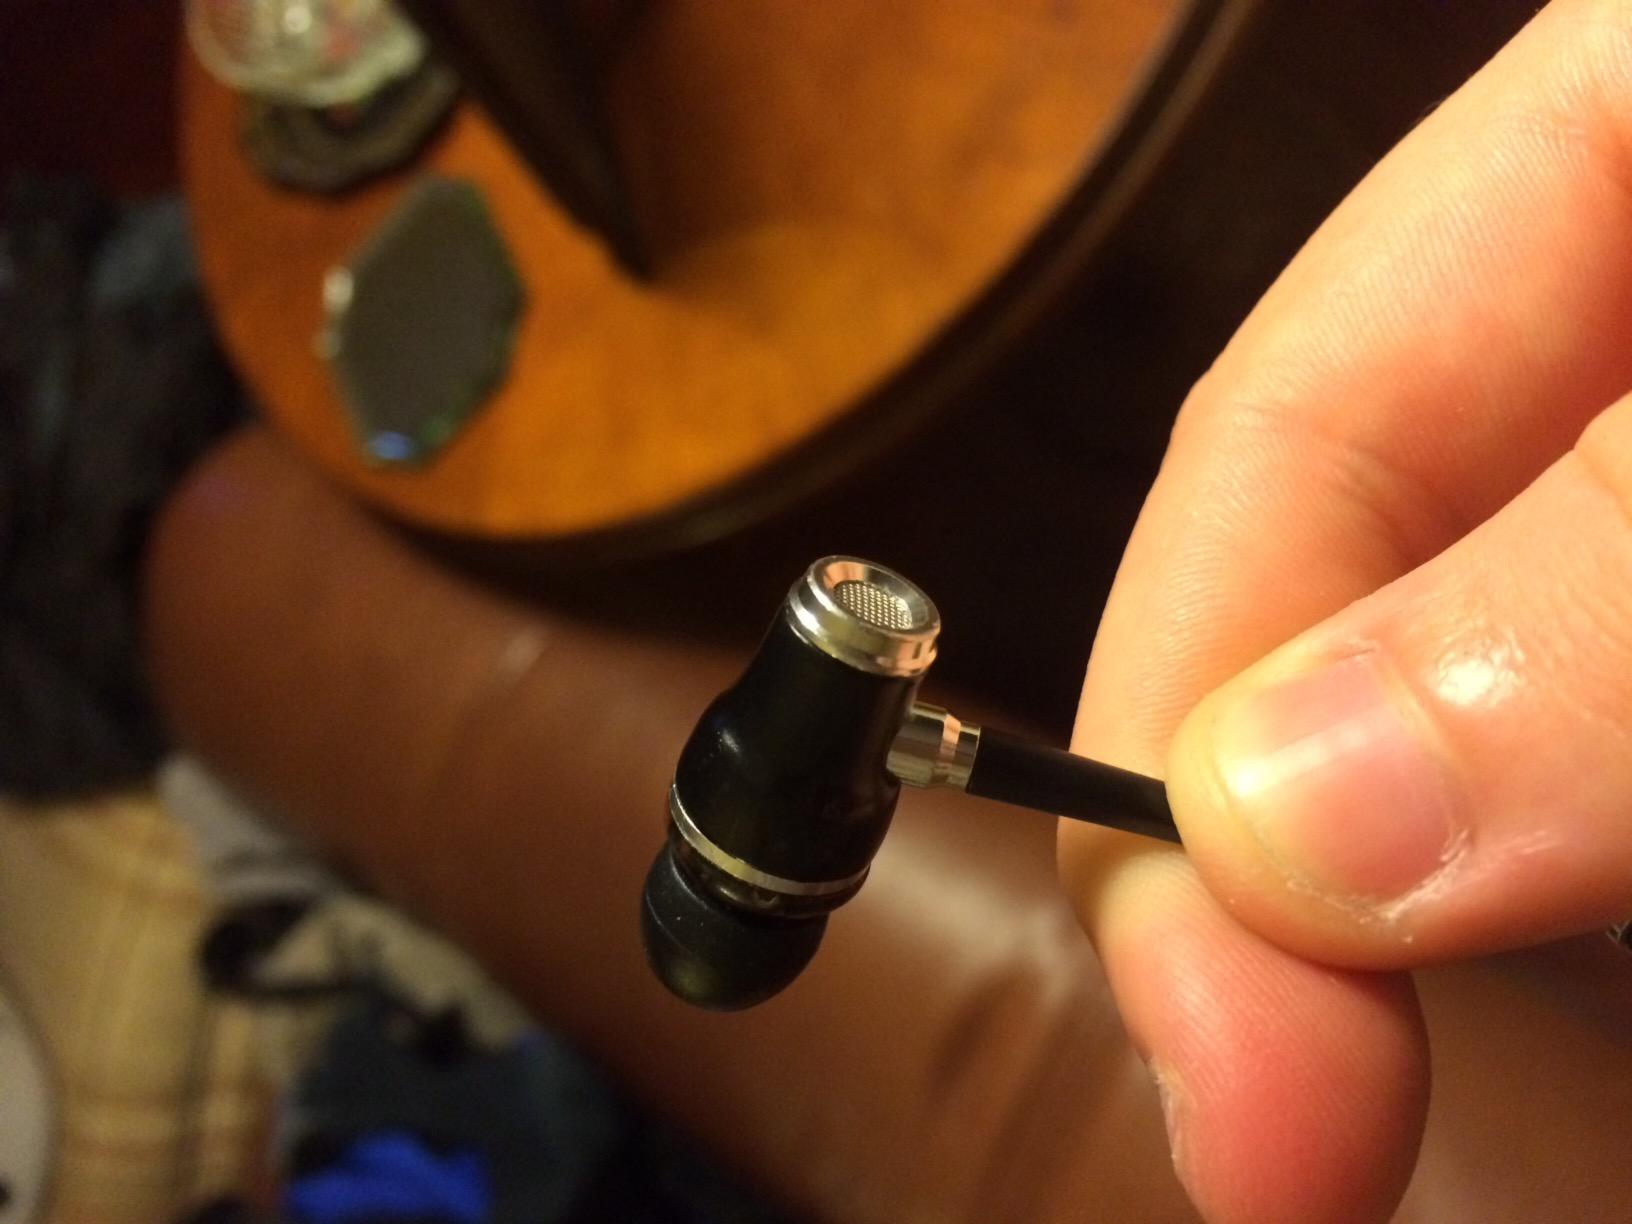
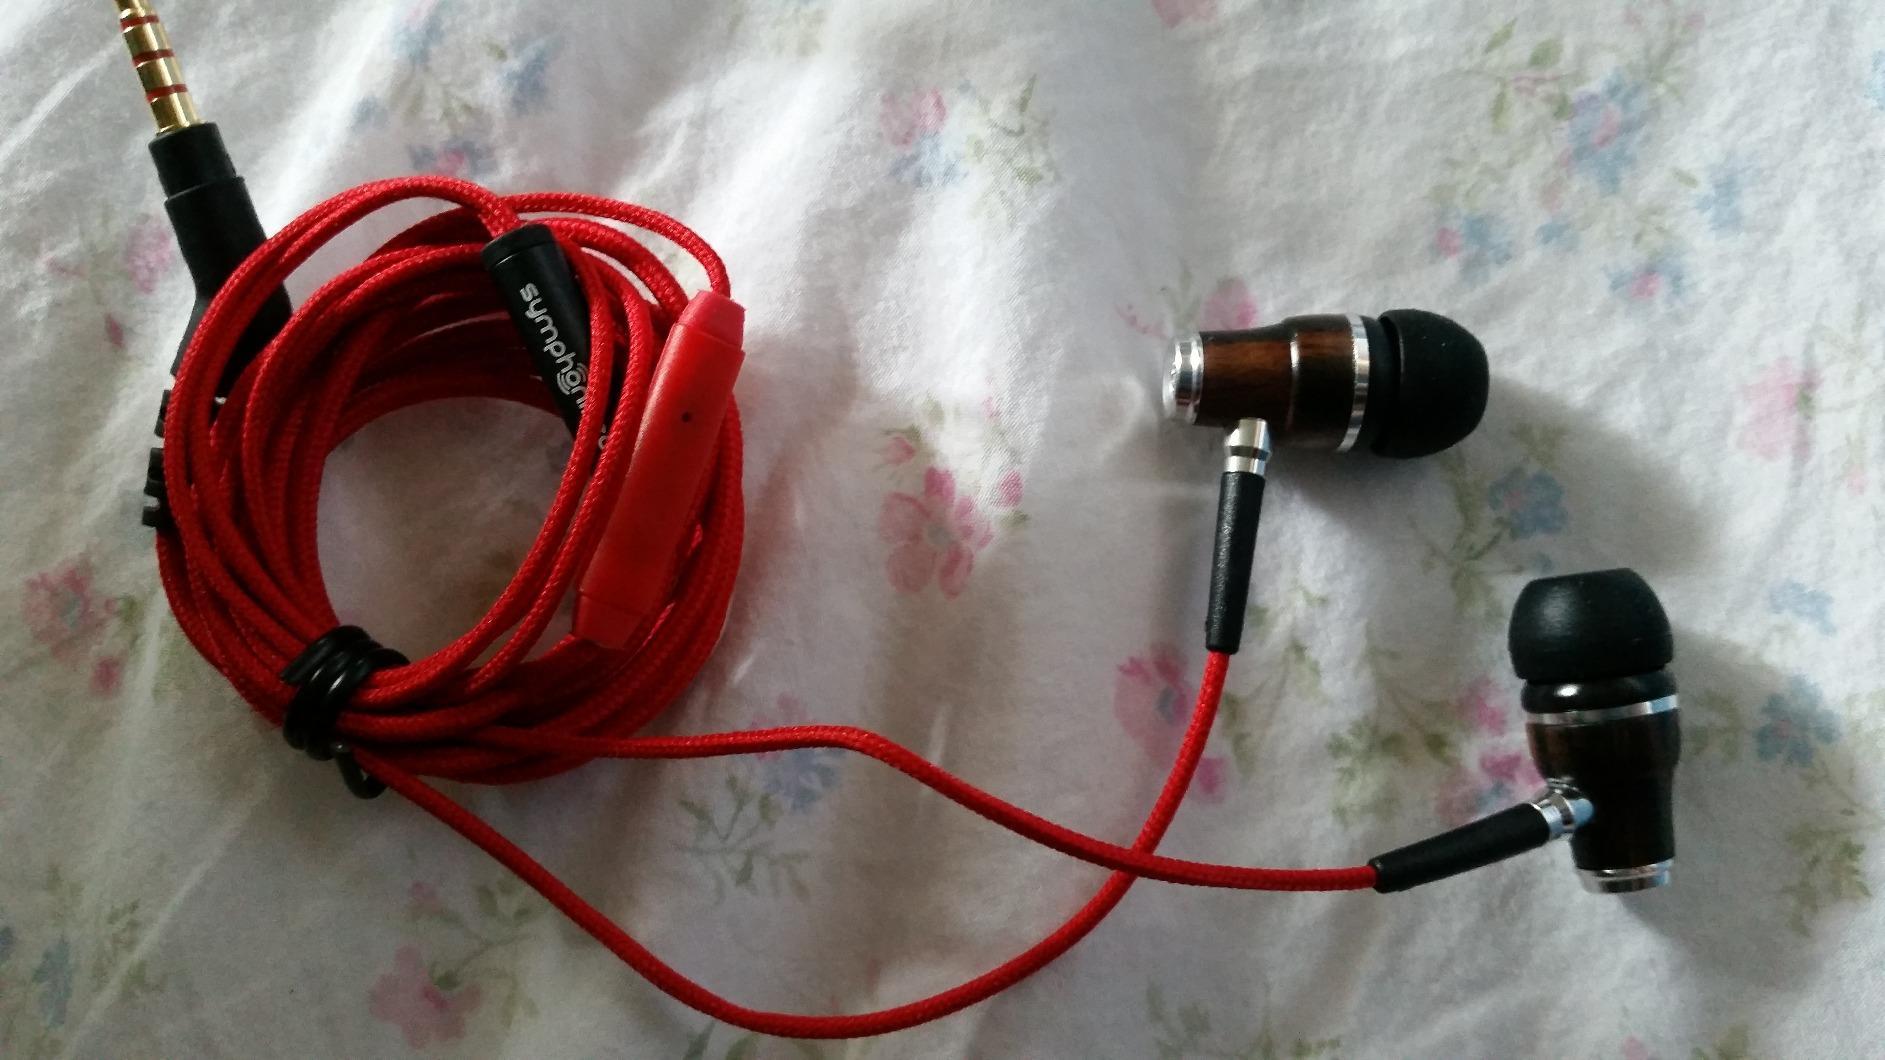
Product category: headphones
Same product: yes